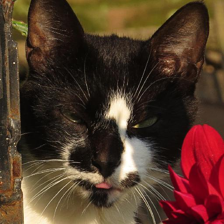
Label: animals